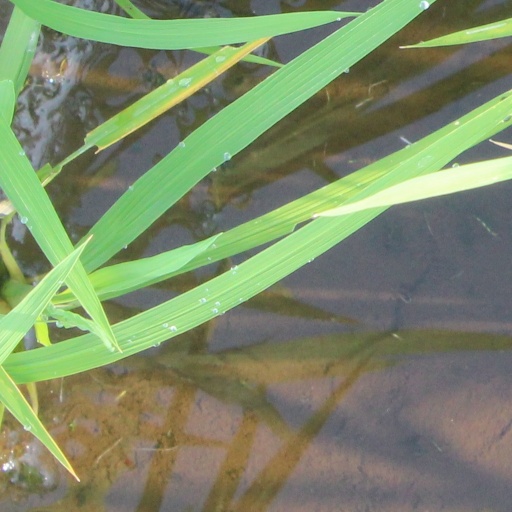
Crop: rice